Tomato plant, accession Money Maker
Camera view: tilt-top (135 deg); turntable rotation: 150 degrees
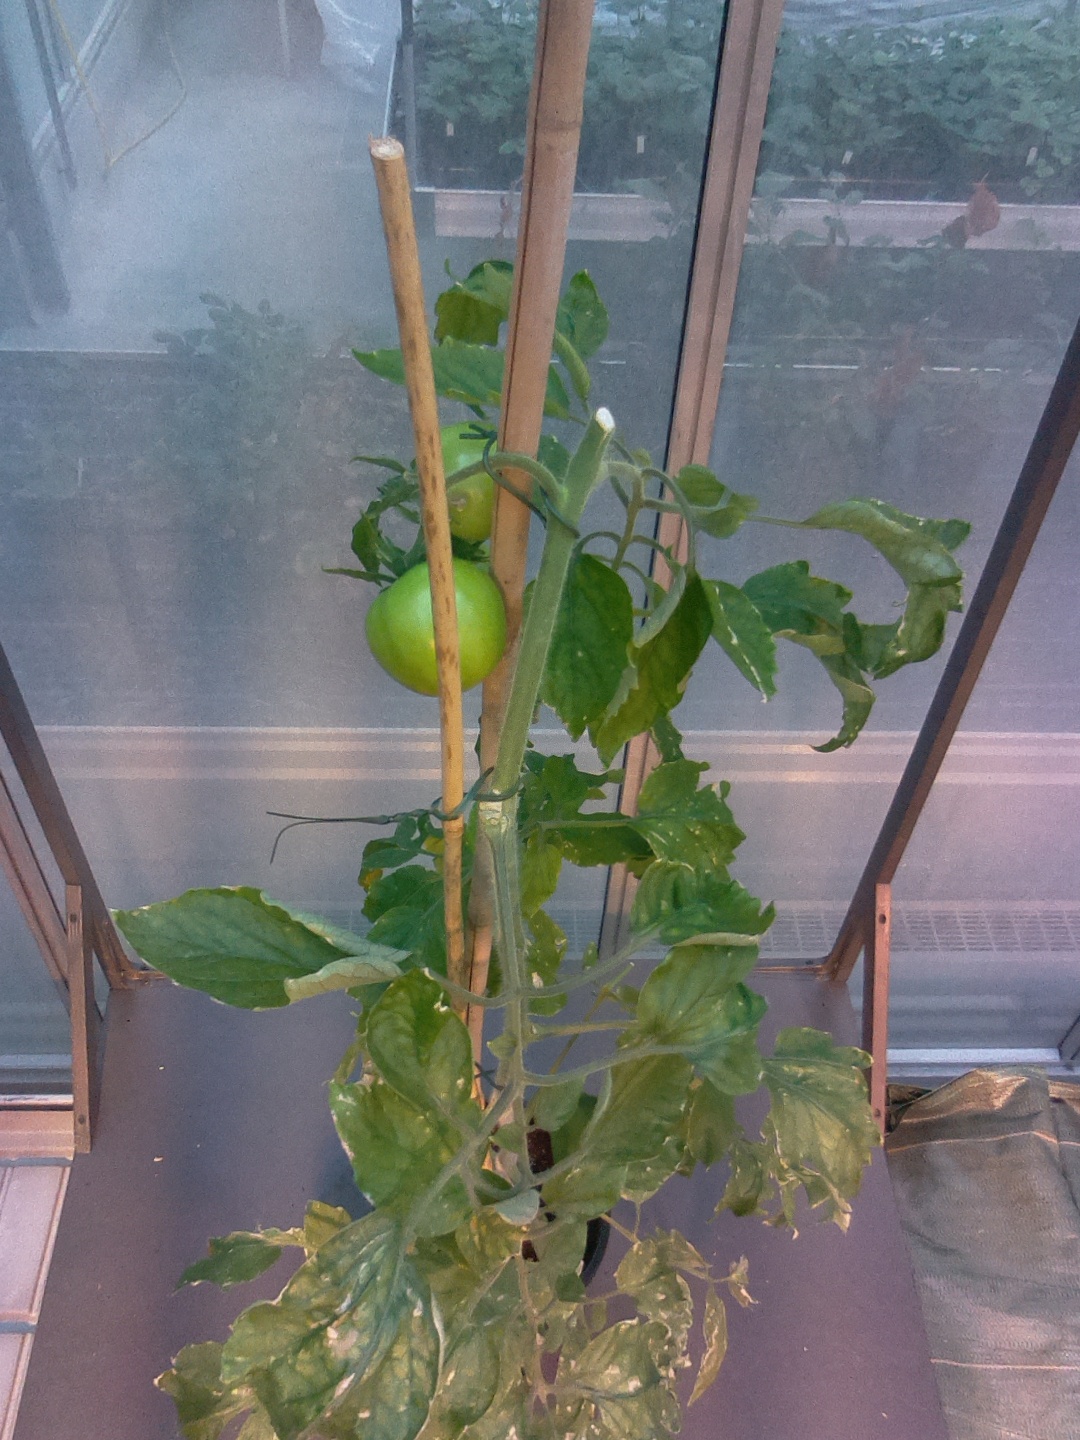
BBCH growth stage 77: 70%-80% of final fruit size